President of Ireland

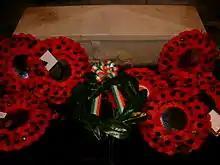
The president's wreath (in green) laid at Ireland's Remembrance Day ceremonies in St. Patrick's Cathedral in 2005. Presidents have attended the ceremony since the 1990s.

The text of the Constitution of Ireland, as originally enacted in 1937, made reference in its Articles 2 and 3 to two geopolitical entities: a thirty-two county 'national territory' (i.e., the island of Ireland), and a twenty-six county 'state' formerly known as the Irish Free State. The implication behind the title 'president of Ireland' was that the president would function as the head of all Ireland. However, this implication was challenged by the Ulster Unionists and the United Kingdom of Great Britain and Northern Ireland which was the state internationally acknowledged as having sovereignty over Northern Ireland. Articles 2 and 3 were substantially amended in consequence of the 1998 Good Friday Agreement.